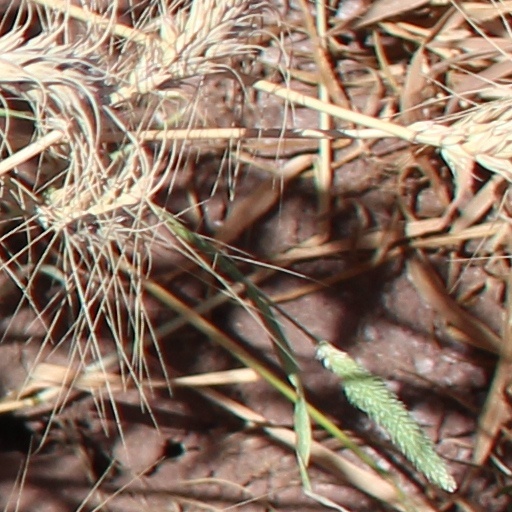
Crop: wheat